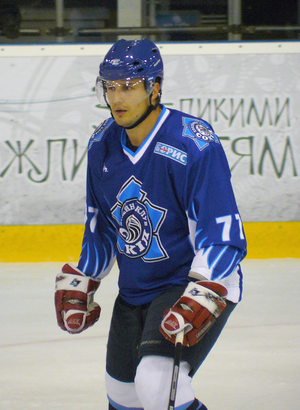
Kostiantin Viktorovitch Kassiantchouk - en ukrainien : Костянтин Вікторович Касянчук - ou Konstantin Viktorovitch Kassiantchouk - en russe : Константин Викторович Касянчук et en anglais : Kostiantyn Kasianchuk - est un joueur professionnel ukraino-russe de hockey sur glace. Il évolue au poste d'attaquant.